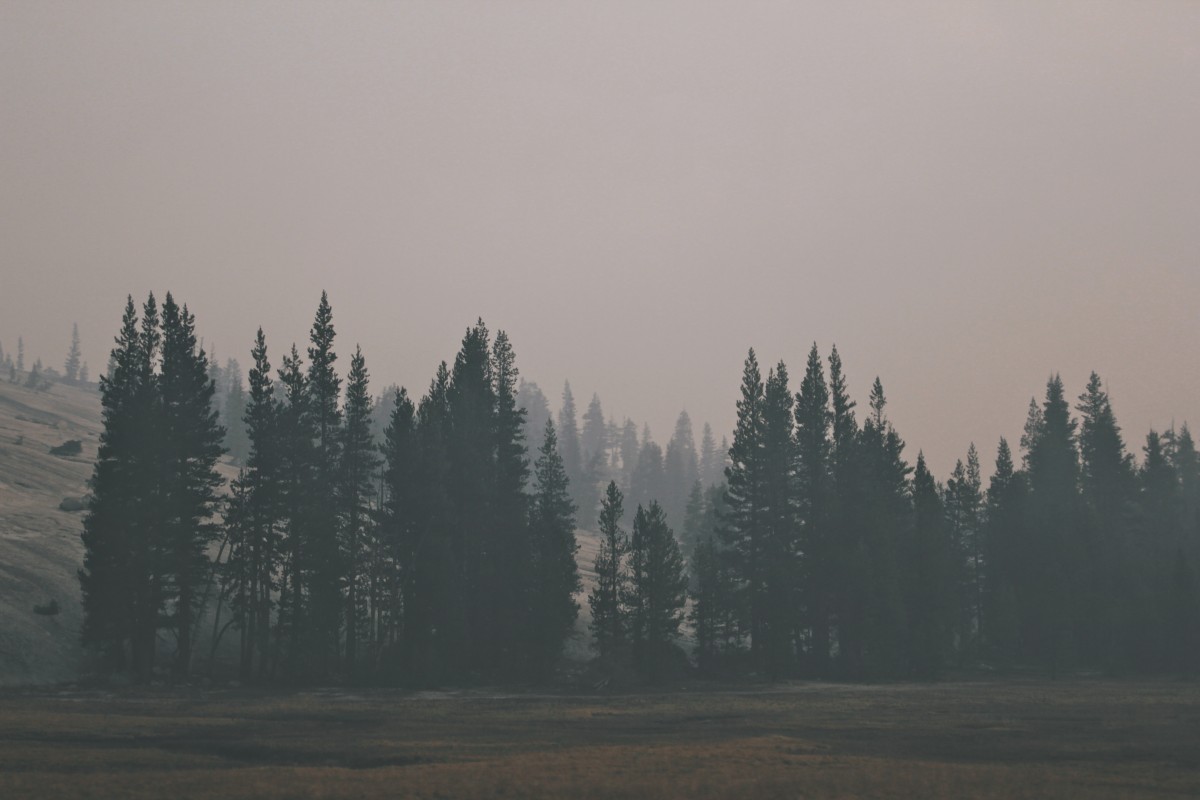
Tags: tree, nature, forest, wilderness, mountain, cloud, fog, sunrise, mist, morning, hill, dawn, dusk, evening, weather, haze, overcast, habitat, ecosystem, natural environment, geographical feature, atmospheric phenomenon, woody plant